Fifehead Neville

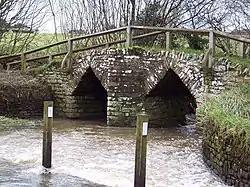
Packhorse bridge over the River Divelish

Fifehead Neville is a village and civil parish in the county of Dorset in southern England, situated in the Blackmore Vale about southwest of the town of Sturminster Newton. In the 2011 census the population of the parish was 147.